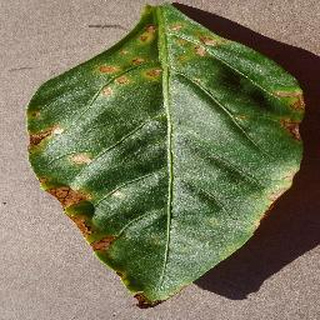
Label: bell_pepper_bacterial_spot